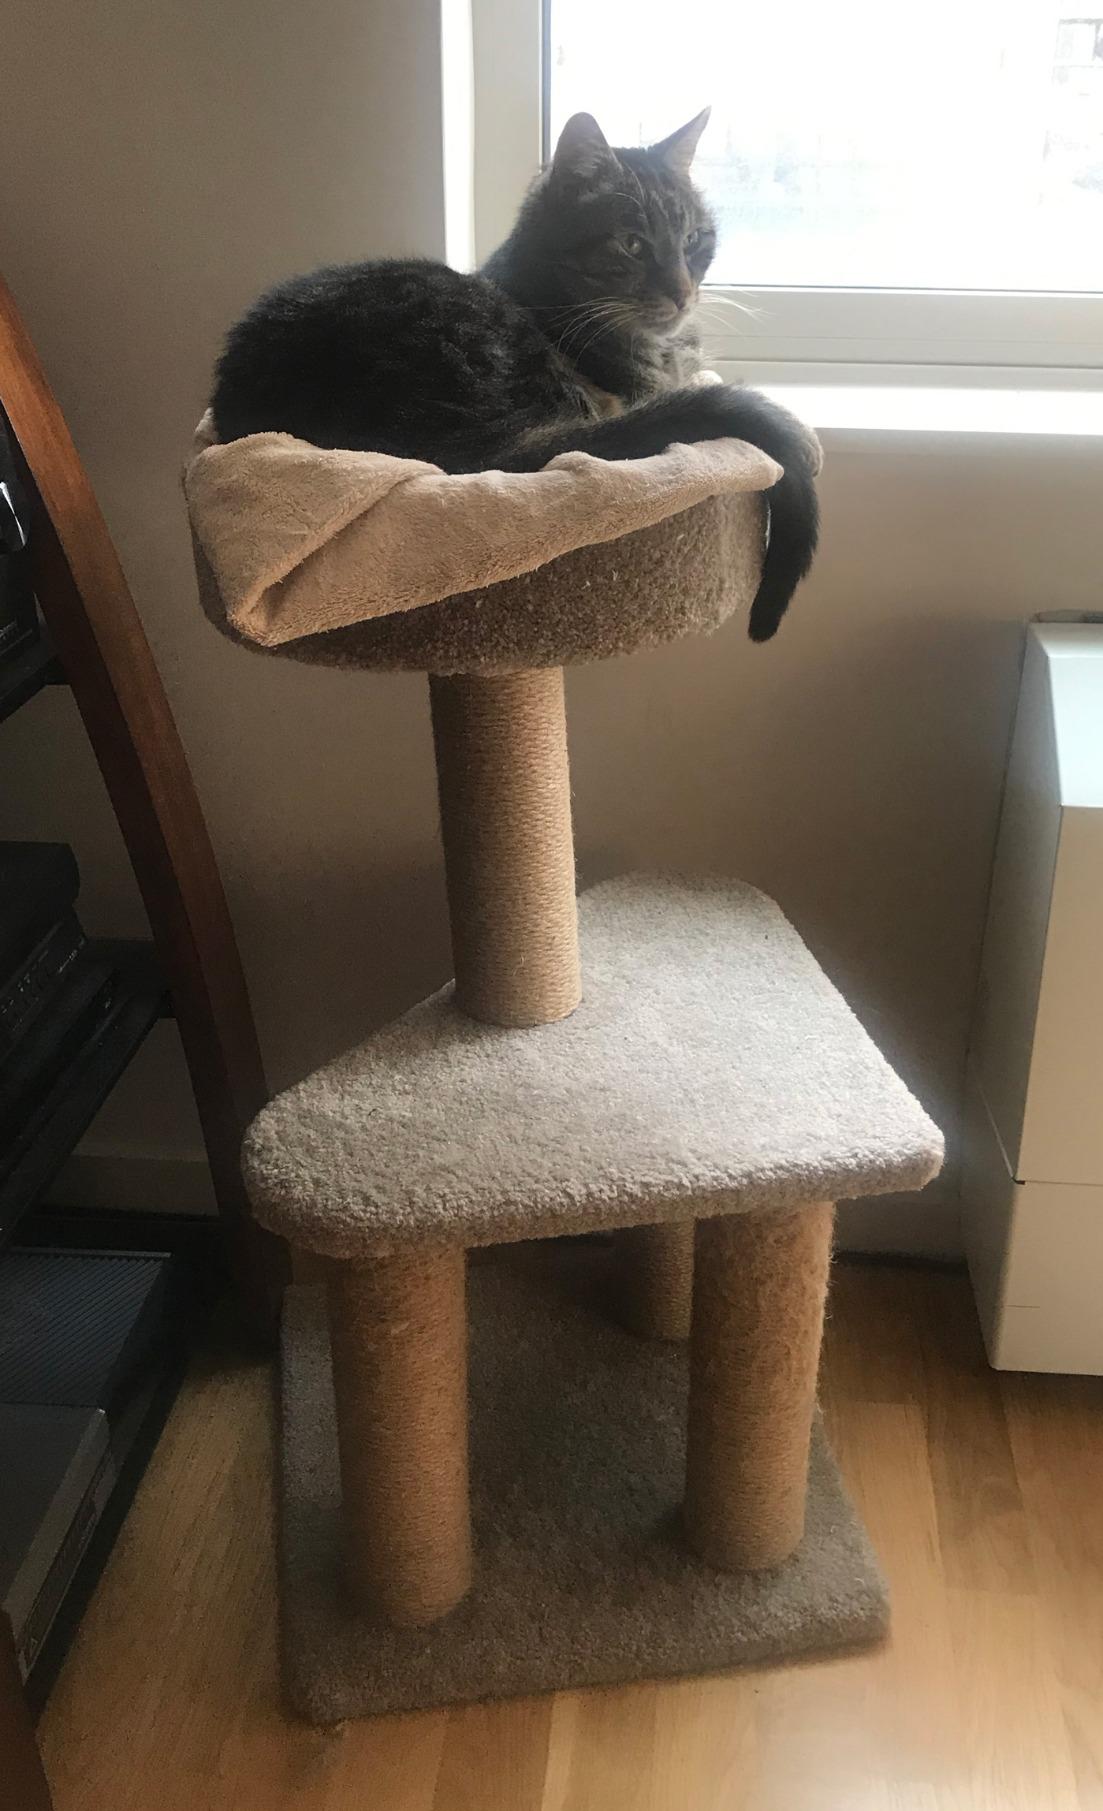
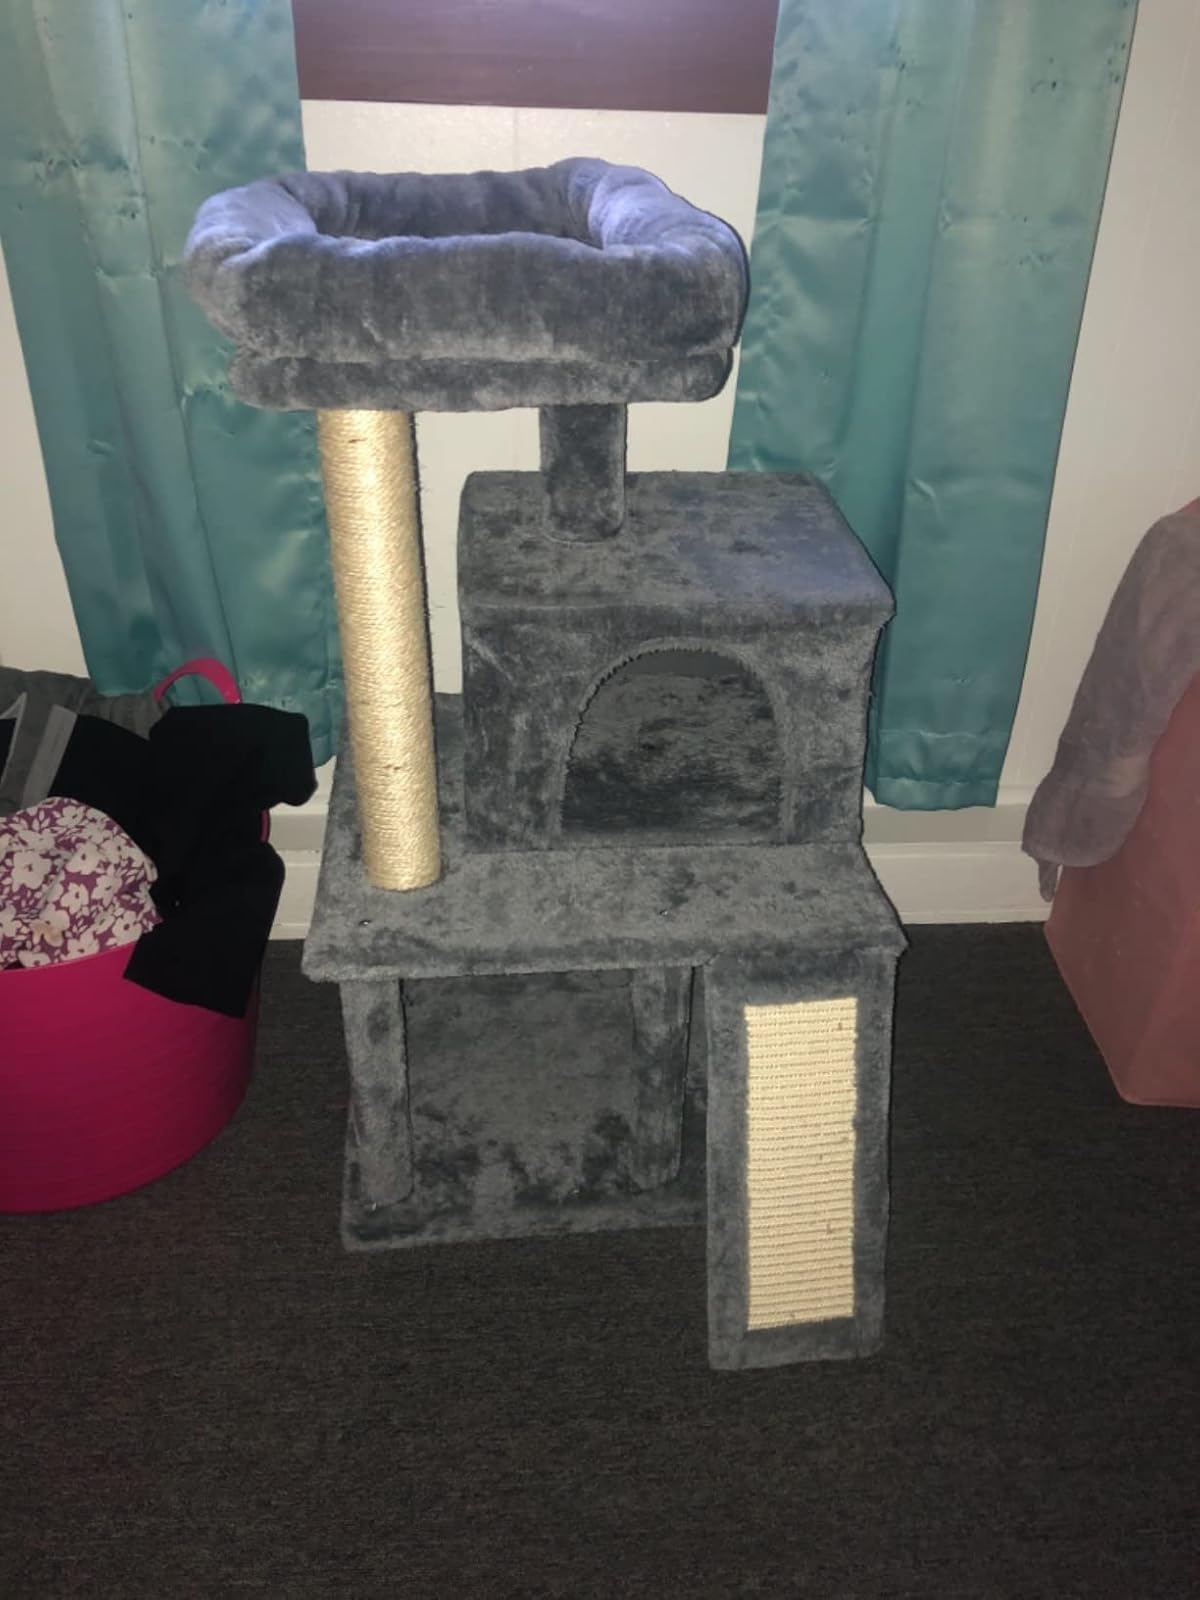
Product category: items_cat tree
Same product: no